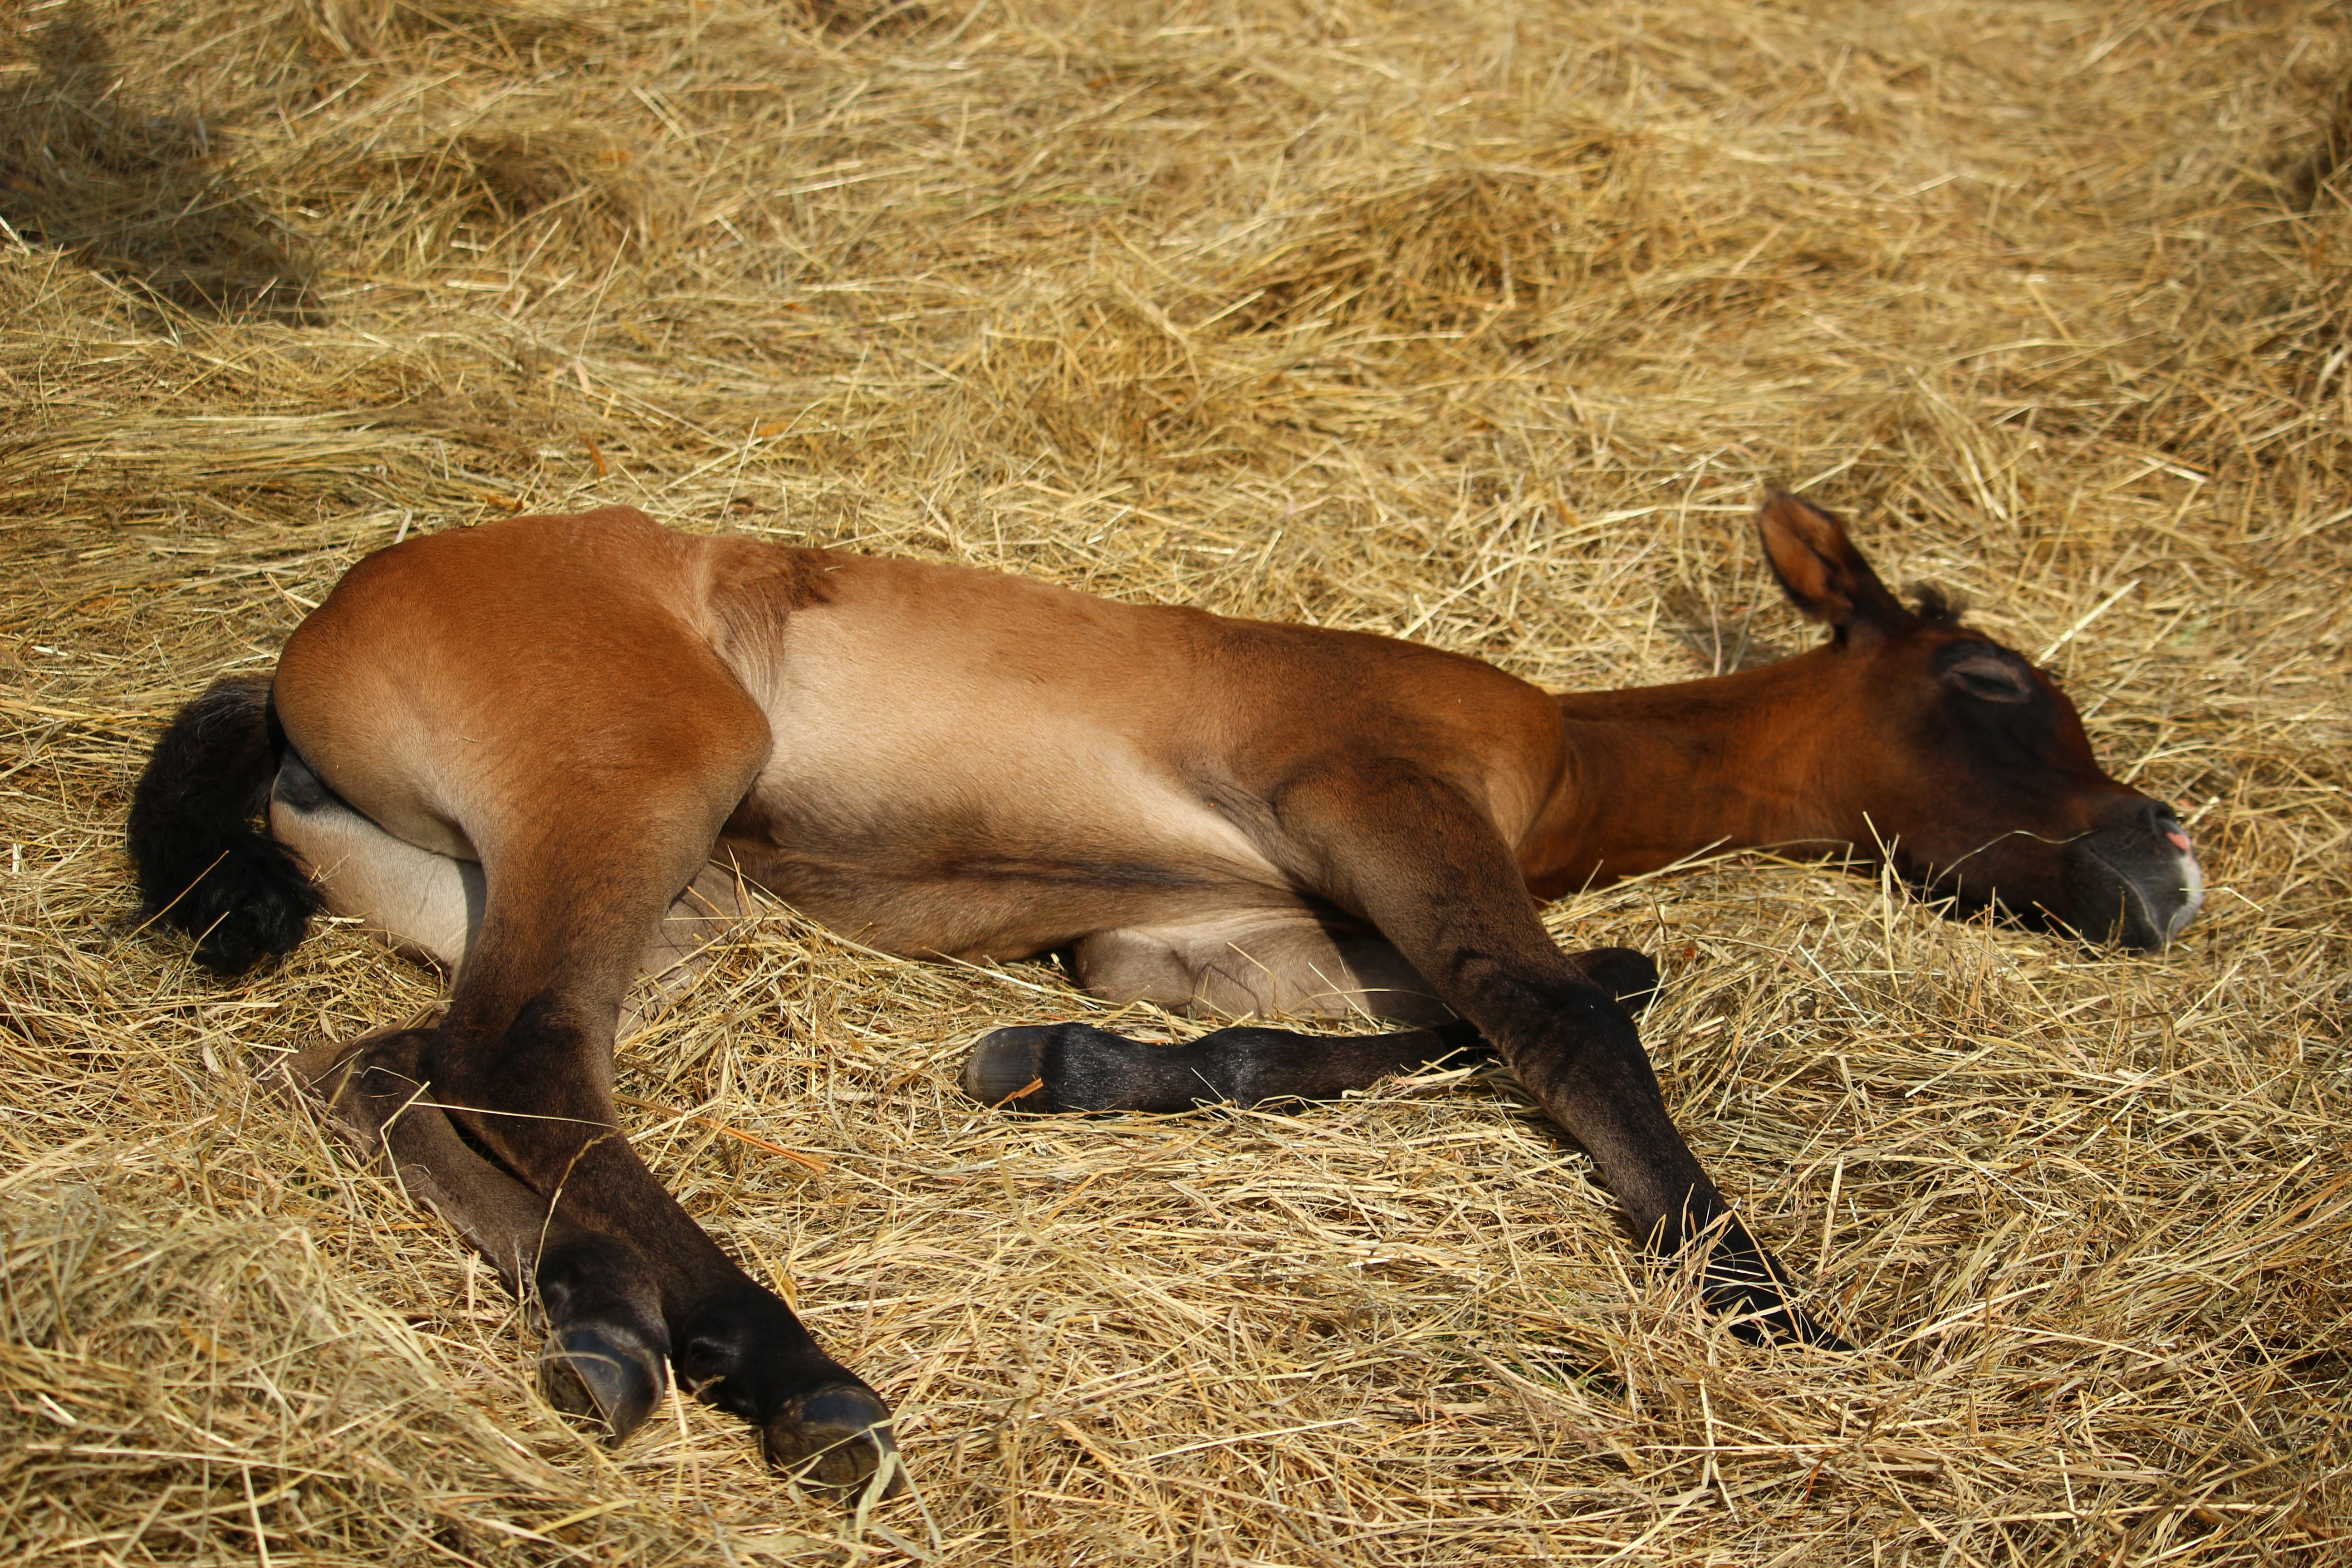
wildlife, herd, pasture, grazing, horse, mammal, fauna, sleep, vertebrate, mare, foal, colt, thoroughbred arabian, brown mold, suckling, horse like mammal, mustang horse